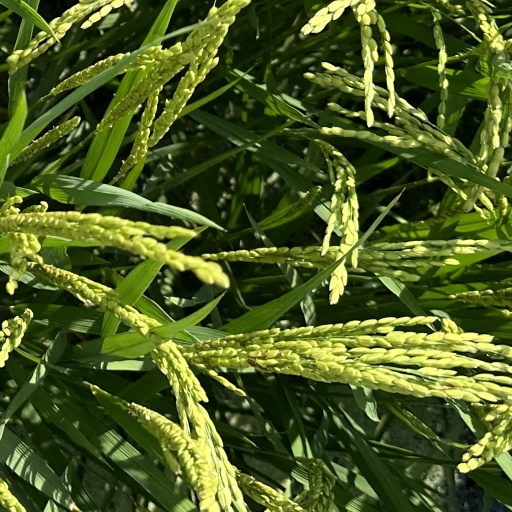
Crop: rice